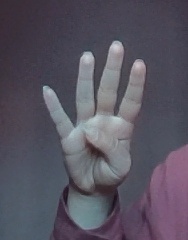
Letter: kaaf